Vaspurakan

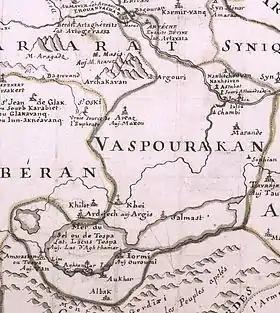
Vaspurakan 1788, by unknown French cartographer

From the 9th century BC, Vaspurakan was part of Urartu. In the 6th century BC, it became part of Satrapy of Armenia. From 189 BC, it became one of Greater Armenia's provinces. Then it became part of Arsacid dynasty of Armenia. After the division of 387, it was included into Persian Armenia. In the 8th century, it fell under Arab control. Many rebellions took place in Vaspurakan. In 885, within the territory of Kingdom of Armenia, it became free.